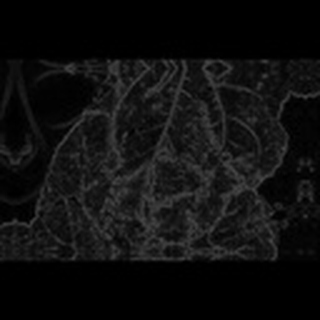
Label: cotton_bacterial_blight